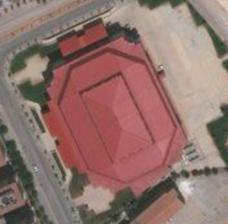
Building: Karataş Şahinbey Sport Hall
Country: Turkey
Year built: 2010
Indoor sport venue in Gaziantep, Turkey Karataş Şahinbey Sport Hall Karataş Şahinbey Spor Salonu Location Gaziantep , Turkey Coordinates 37°01′15″N 37°20′44″E / 37.020870°N 37.345474°E / 37.020870; 37.345474 Owner Gaziantep Gençlik Hizmetleri ve Spor İl Müdürlüğü Capacity 6,400 Opened 2010 ; 15 years ago ( 2010 ) Tenants Gaziantep Basketbol Karataş Şahinbey Sport Hall ( Turkish : Karataş Şahinbey Spor Salonu ) is an indoor multi-purpose sport venue that is located in the Gaziantep , Turkey . Opened in 2010, the hall has a seating capacity of 6,400 spectators. It is home to Gaziantep Basketbol , which plays currently in the Turkish Basketball League . It was the venue for the 2014-15 Turkish Cup Basketball play-offs. References